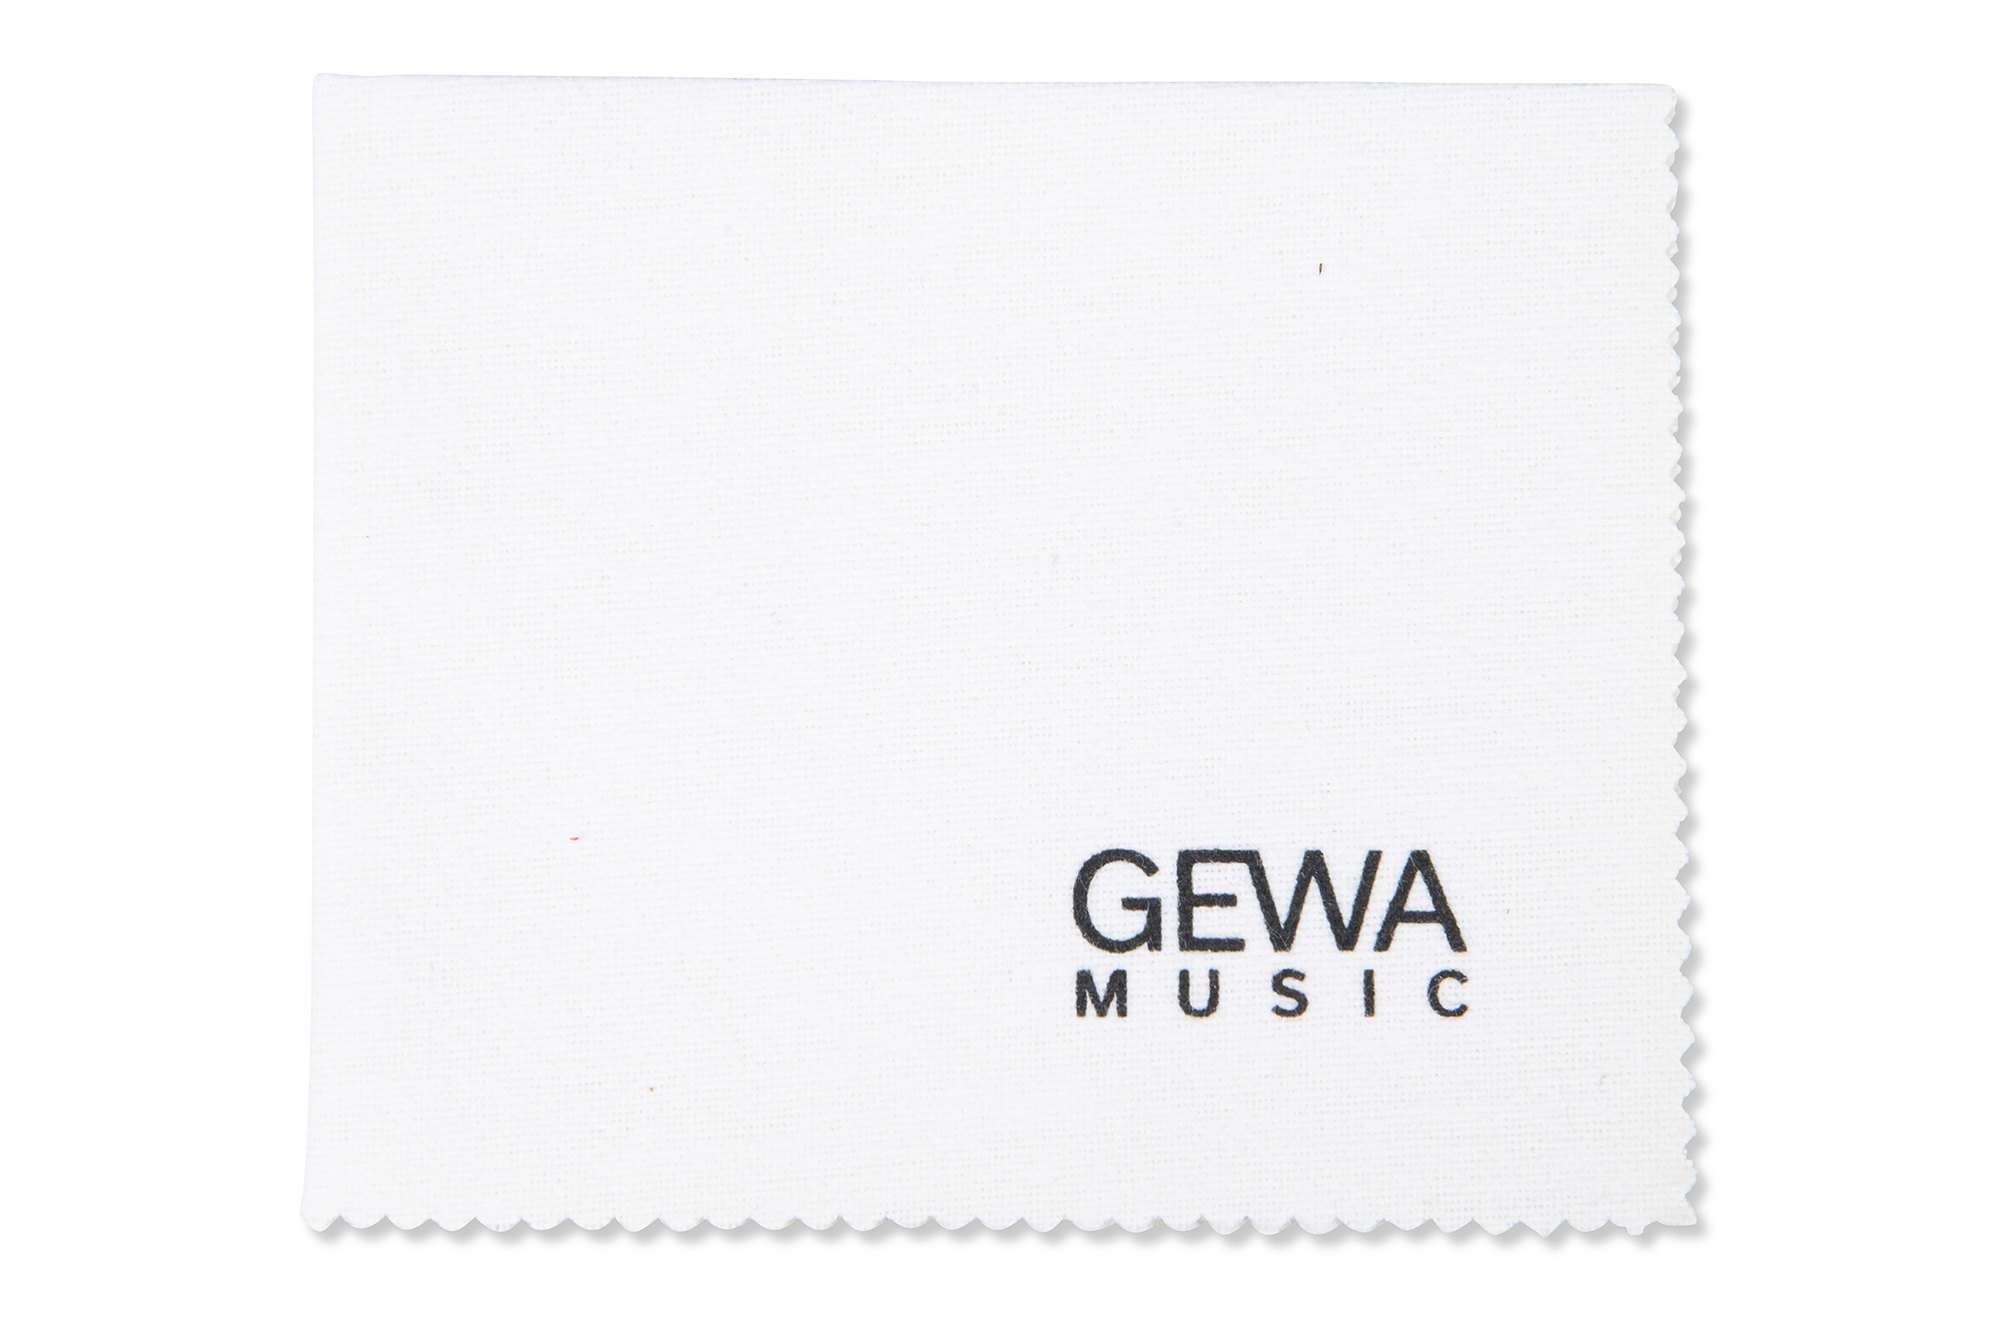
Gewa Silberputztuch Polishing Cloth Poliertuch
Über dieses Silber-Putztuch von Gewa Dieses Tuch ist für die Reinigung von versilberten Instrumenten Versilberte Instrumente laufen über die Zeit an. Mit diesem Putztuch bringen Sie es schnell wieder auf Hochglanz Für alle versilberten Blasinstrumente, die auf dem Silber keine Lackierung haben. Zum Beispiel die meisten deutschen Instrumente oder die von Yamaha. Imprägniertes Spezialtuch Darf nicht gewaschen werden Farbe: weiss Besonders geeignet für Trompete, Tuba, Posaune, Euphonium, Saxophon, Klarinette, Flügelhorn und alle anderen Blasinstrumente
Brand: Gewa
Category: Arts & Entertainment > Hobbies & Creative Arts > Musical Instrument & Orchestra Accessories > Brass Instrument Accessories > Brass Instrument Care & Cleaning > Brass Instrument Polishing Cloths